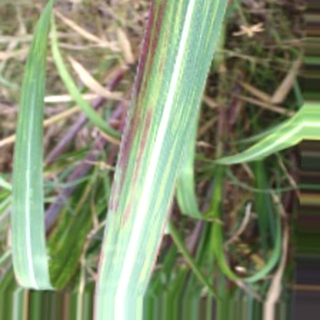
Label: sugarcane_bacterial_blight